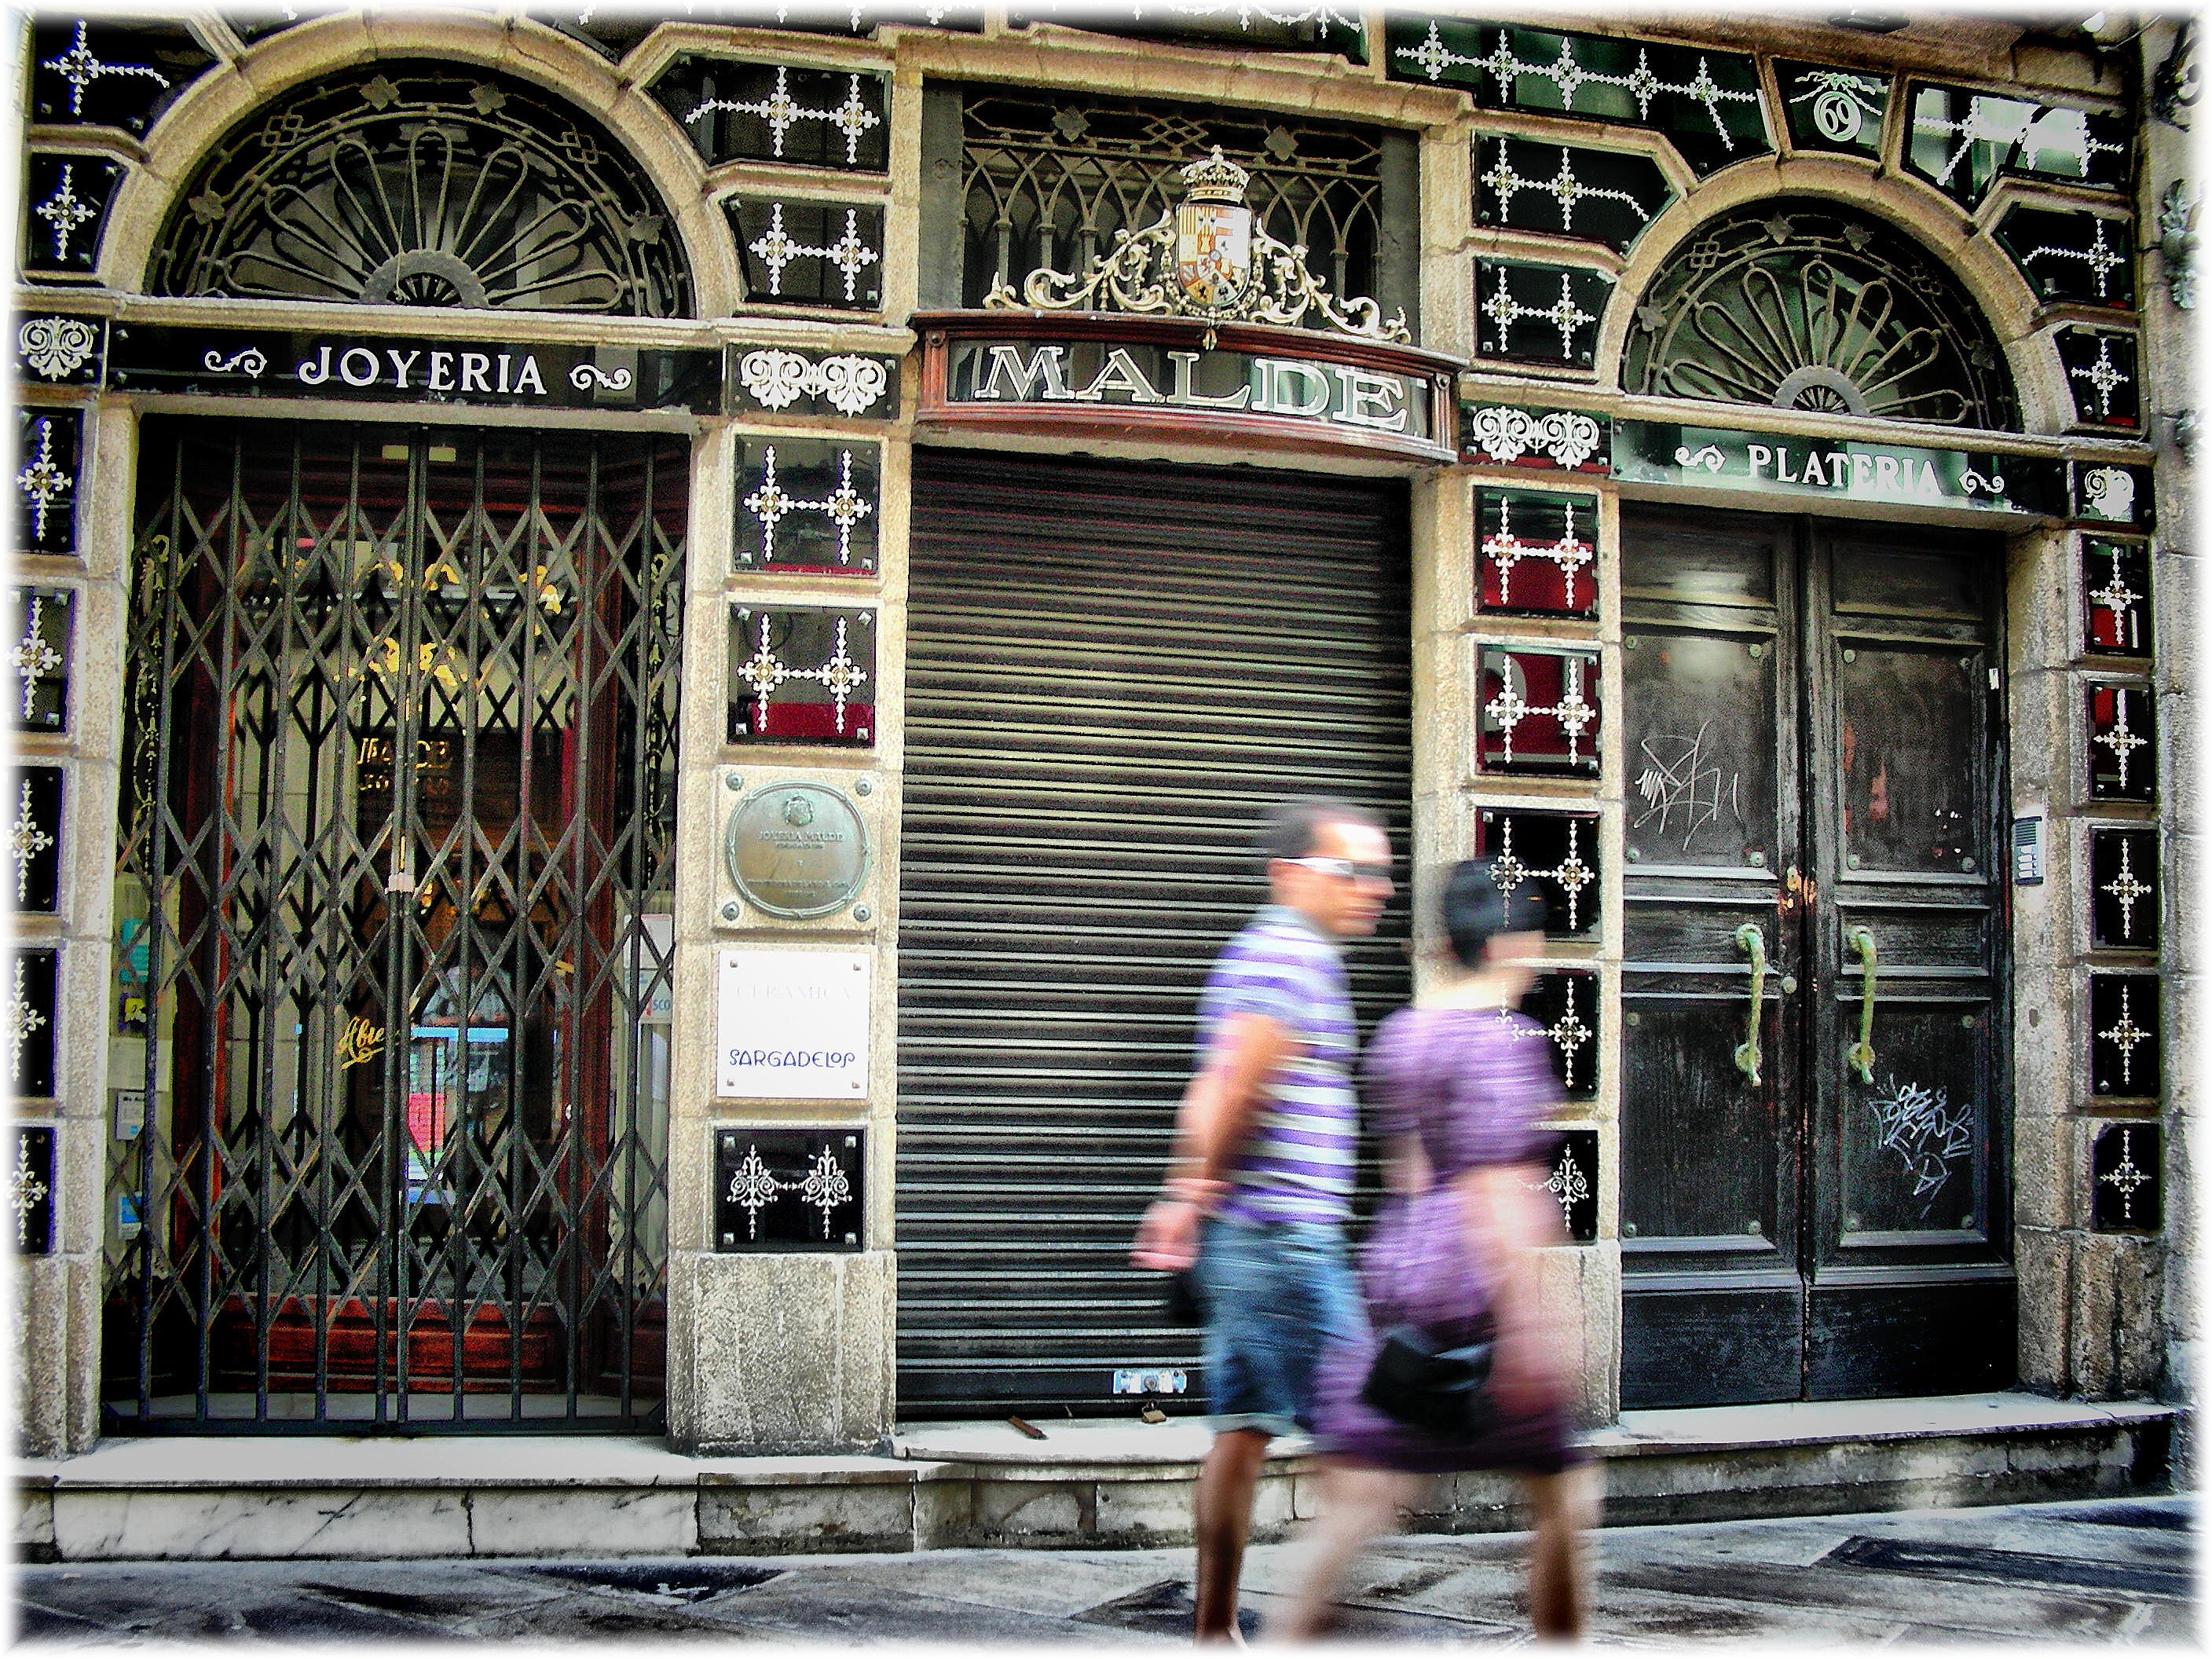
road, street, facade, shopping, infrastructure, urban area